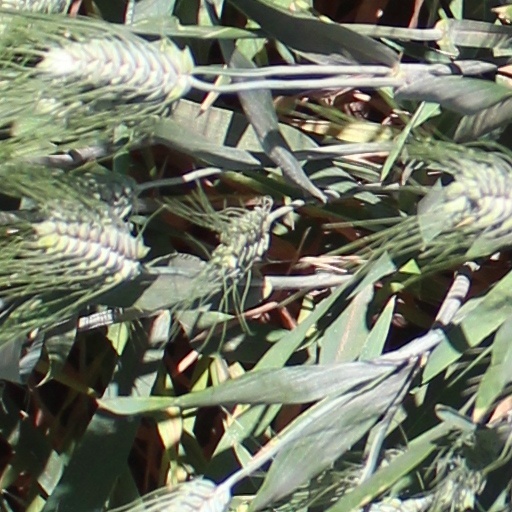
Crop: wheat